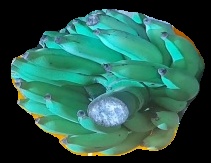
Variety: elakki-bale
Grade: grade2